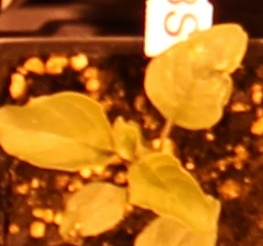
Label: Redroot Pigweed